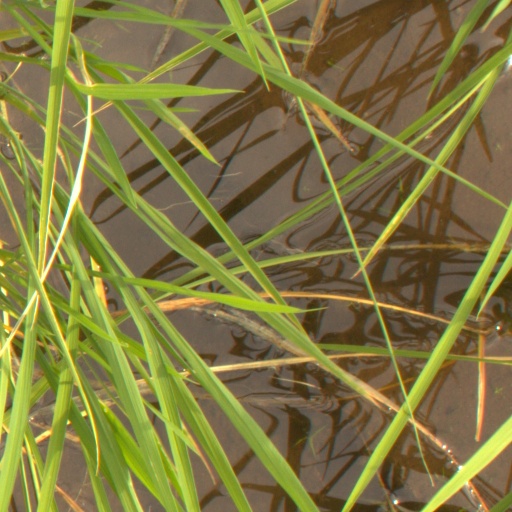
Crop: rice